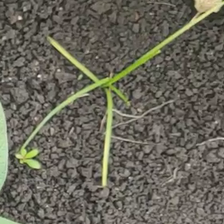
Weed species: Digitaria_SP_(Digitaria Sanguinalis )